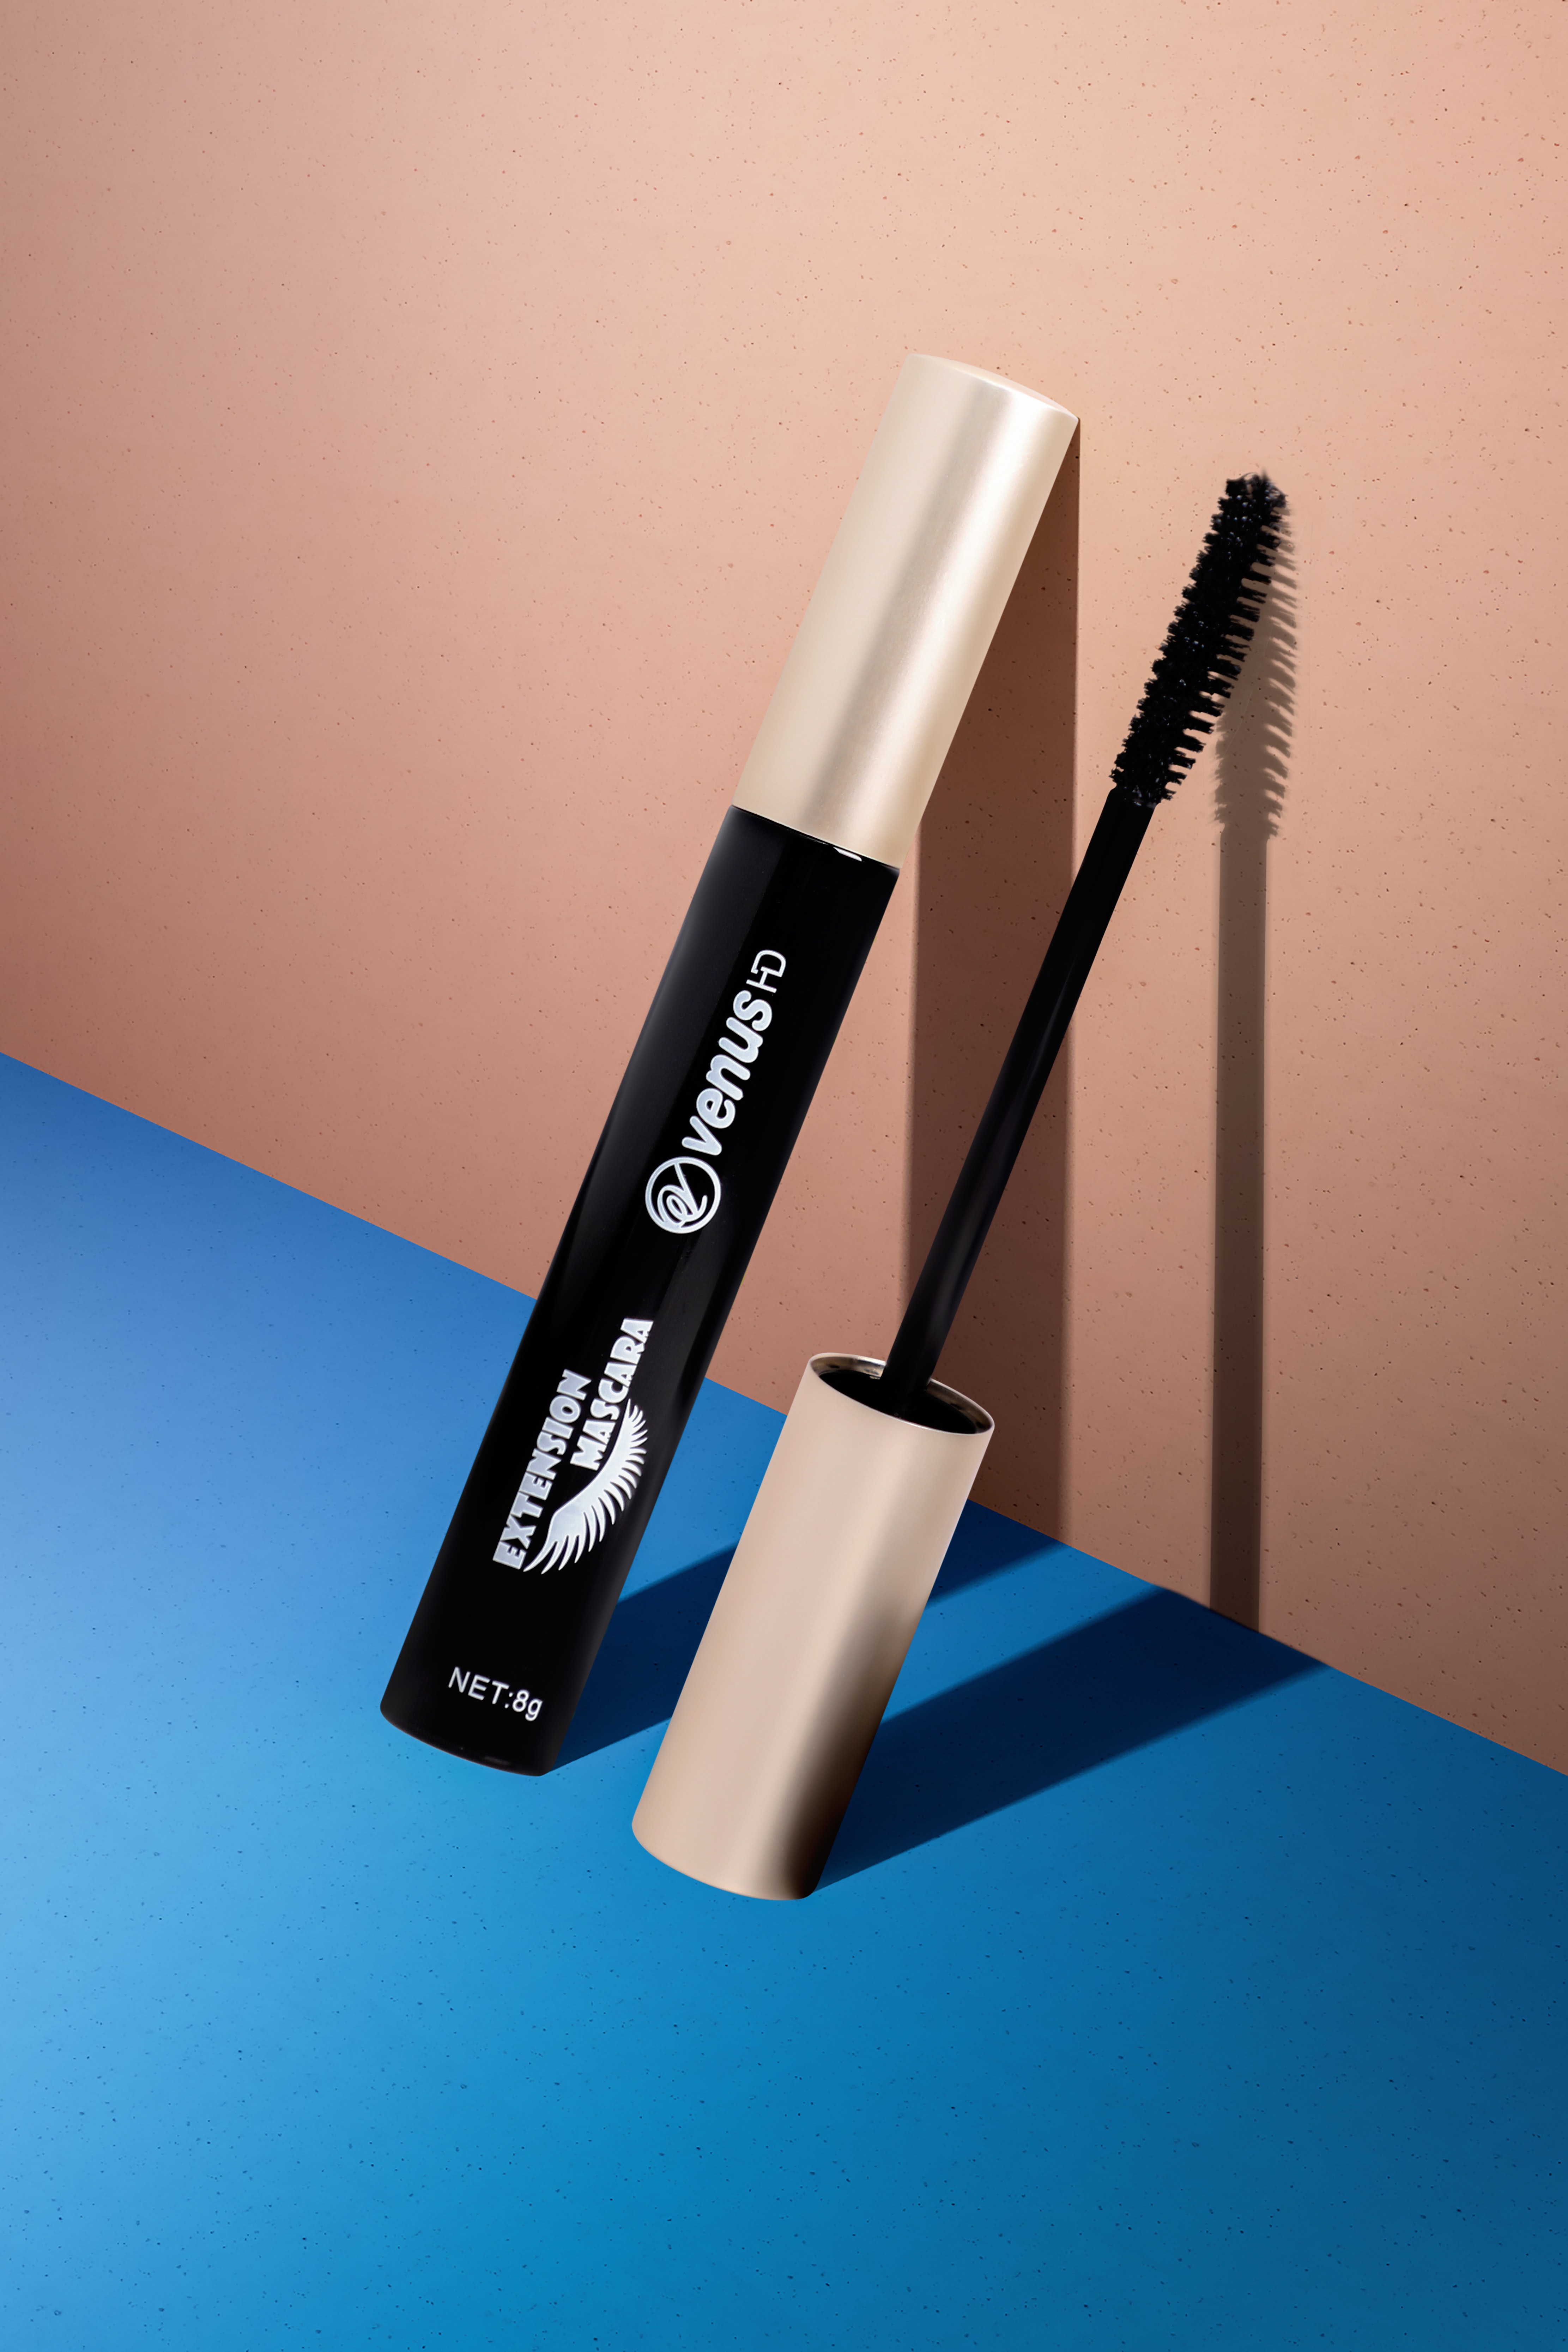
cosmetics, mascara, Material property, eyelash